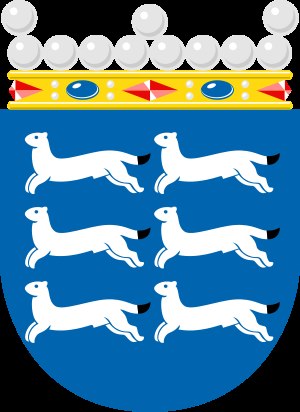
Österbotten (historisk landskab) / Østerbottens våbenskjold
Østerbottens våben
Østerbotten er et historisk landskab i Finland mellem 1634 og 1775.